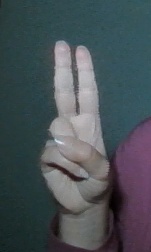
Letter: taa